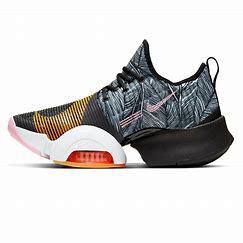
Brand: Nike
Model: Air Zoom Superrep